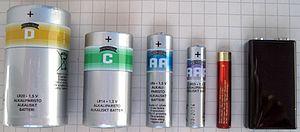
La pile 9 volts est une pile électrique de neuf volts. Elle est régulièrement appelée pile à transistor en raison de sa grande utilisation dans les premiers postes à transistors. La pile a la forme d'un prisme rectangulaire aux arêtes arrondies avec un connecteur possédant une borne positive et une négative sur un de ses côtés.